The Magic Touch (film)

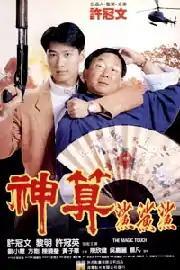
Film poster

The Magic Touch is a 1992 Hong Kong comedy film written, produced and directed by Michael Hui, and stars Hui himself alongside Leon Lai.